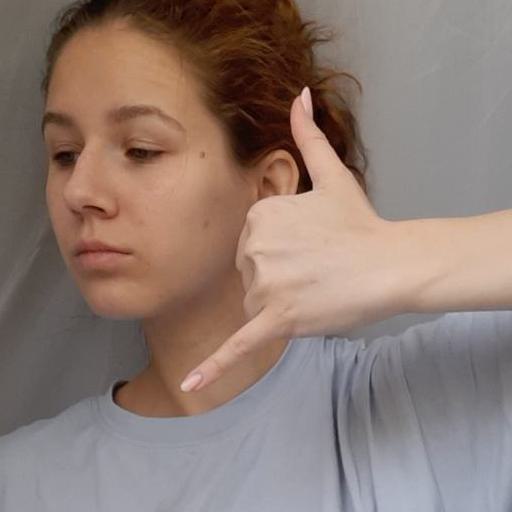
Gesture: call